Cambrian

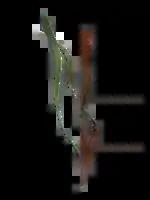
A reconstruction of "Margaretia dorus" from the Burgess Shale, which were once believed to be green algae, but are now understood to represent hemichordates

The Miaolingian is the third series/epoch of the Cambrian, lasting from c. 506.5 Ma to c. 497 Ma, and roughly identical to the middle Cambrian in older literature. It is divided into three stages: the Wuliuan c. 506.5 Ma to 504.5 Ma; the Drumian c. 504.5 Ma to c. 500.5 Ma; and the Guzhangian c. 500.5 Ma to c. 497 Ma. The name replaces Cambrian Series 3 and was ratified by the IUGS in 2018. It is named after the Miaoling Mountains in southeastern Guizhou Province, South China, where the GSSP marking its base is found. This is defined by the first appearance of the oryctocephalid trilobite "Oryctocephalus indicus". Secondary markers for the base of the Miaolingian include the appearance of many acritarchs forms, a global marine transgression, and the disappearance of the polymerid trilobites, "Bathynotus" or "Ovatoryctocara." Unlike the Terreneuvian and Series 2, all the stages of the Miaolingian are defined by GSSPs"."